Sarah Sewall

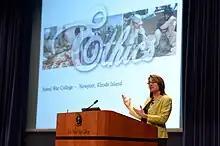
Sewall presenting at Naval War College in Newport, Rhode Island in 2014

Sewall was an early foreign policy advisor to then-candidate Barack Obama and served as a national surrogate during the 2008 campaign. She helped lead his pre-election transition effort and following the election directed the reviews of all national security, foreign policy, intelligence and development agencies before returning to Harvard.